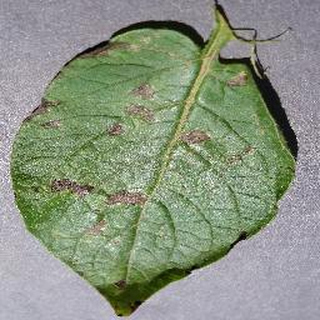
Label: potato_early_blight